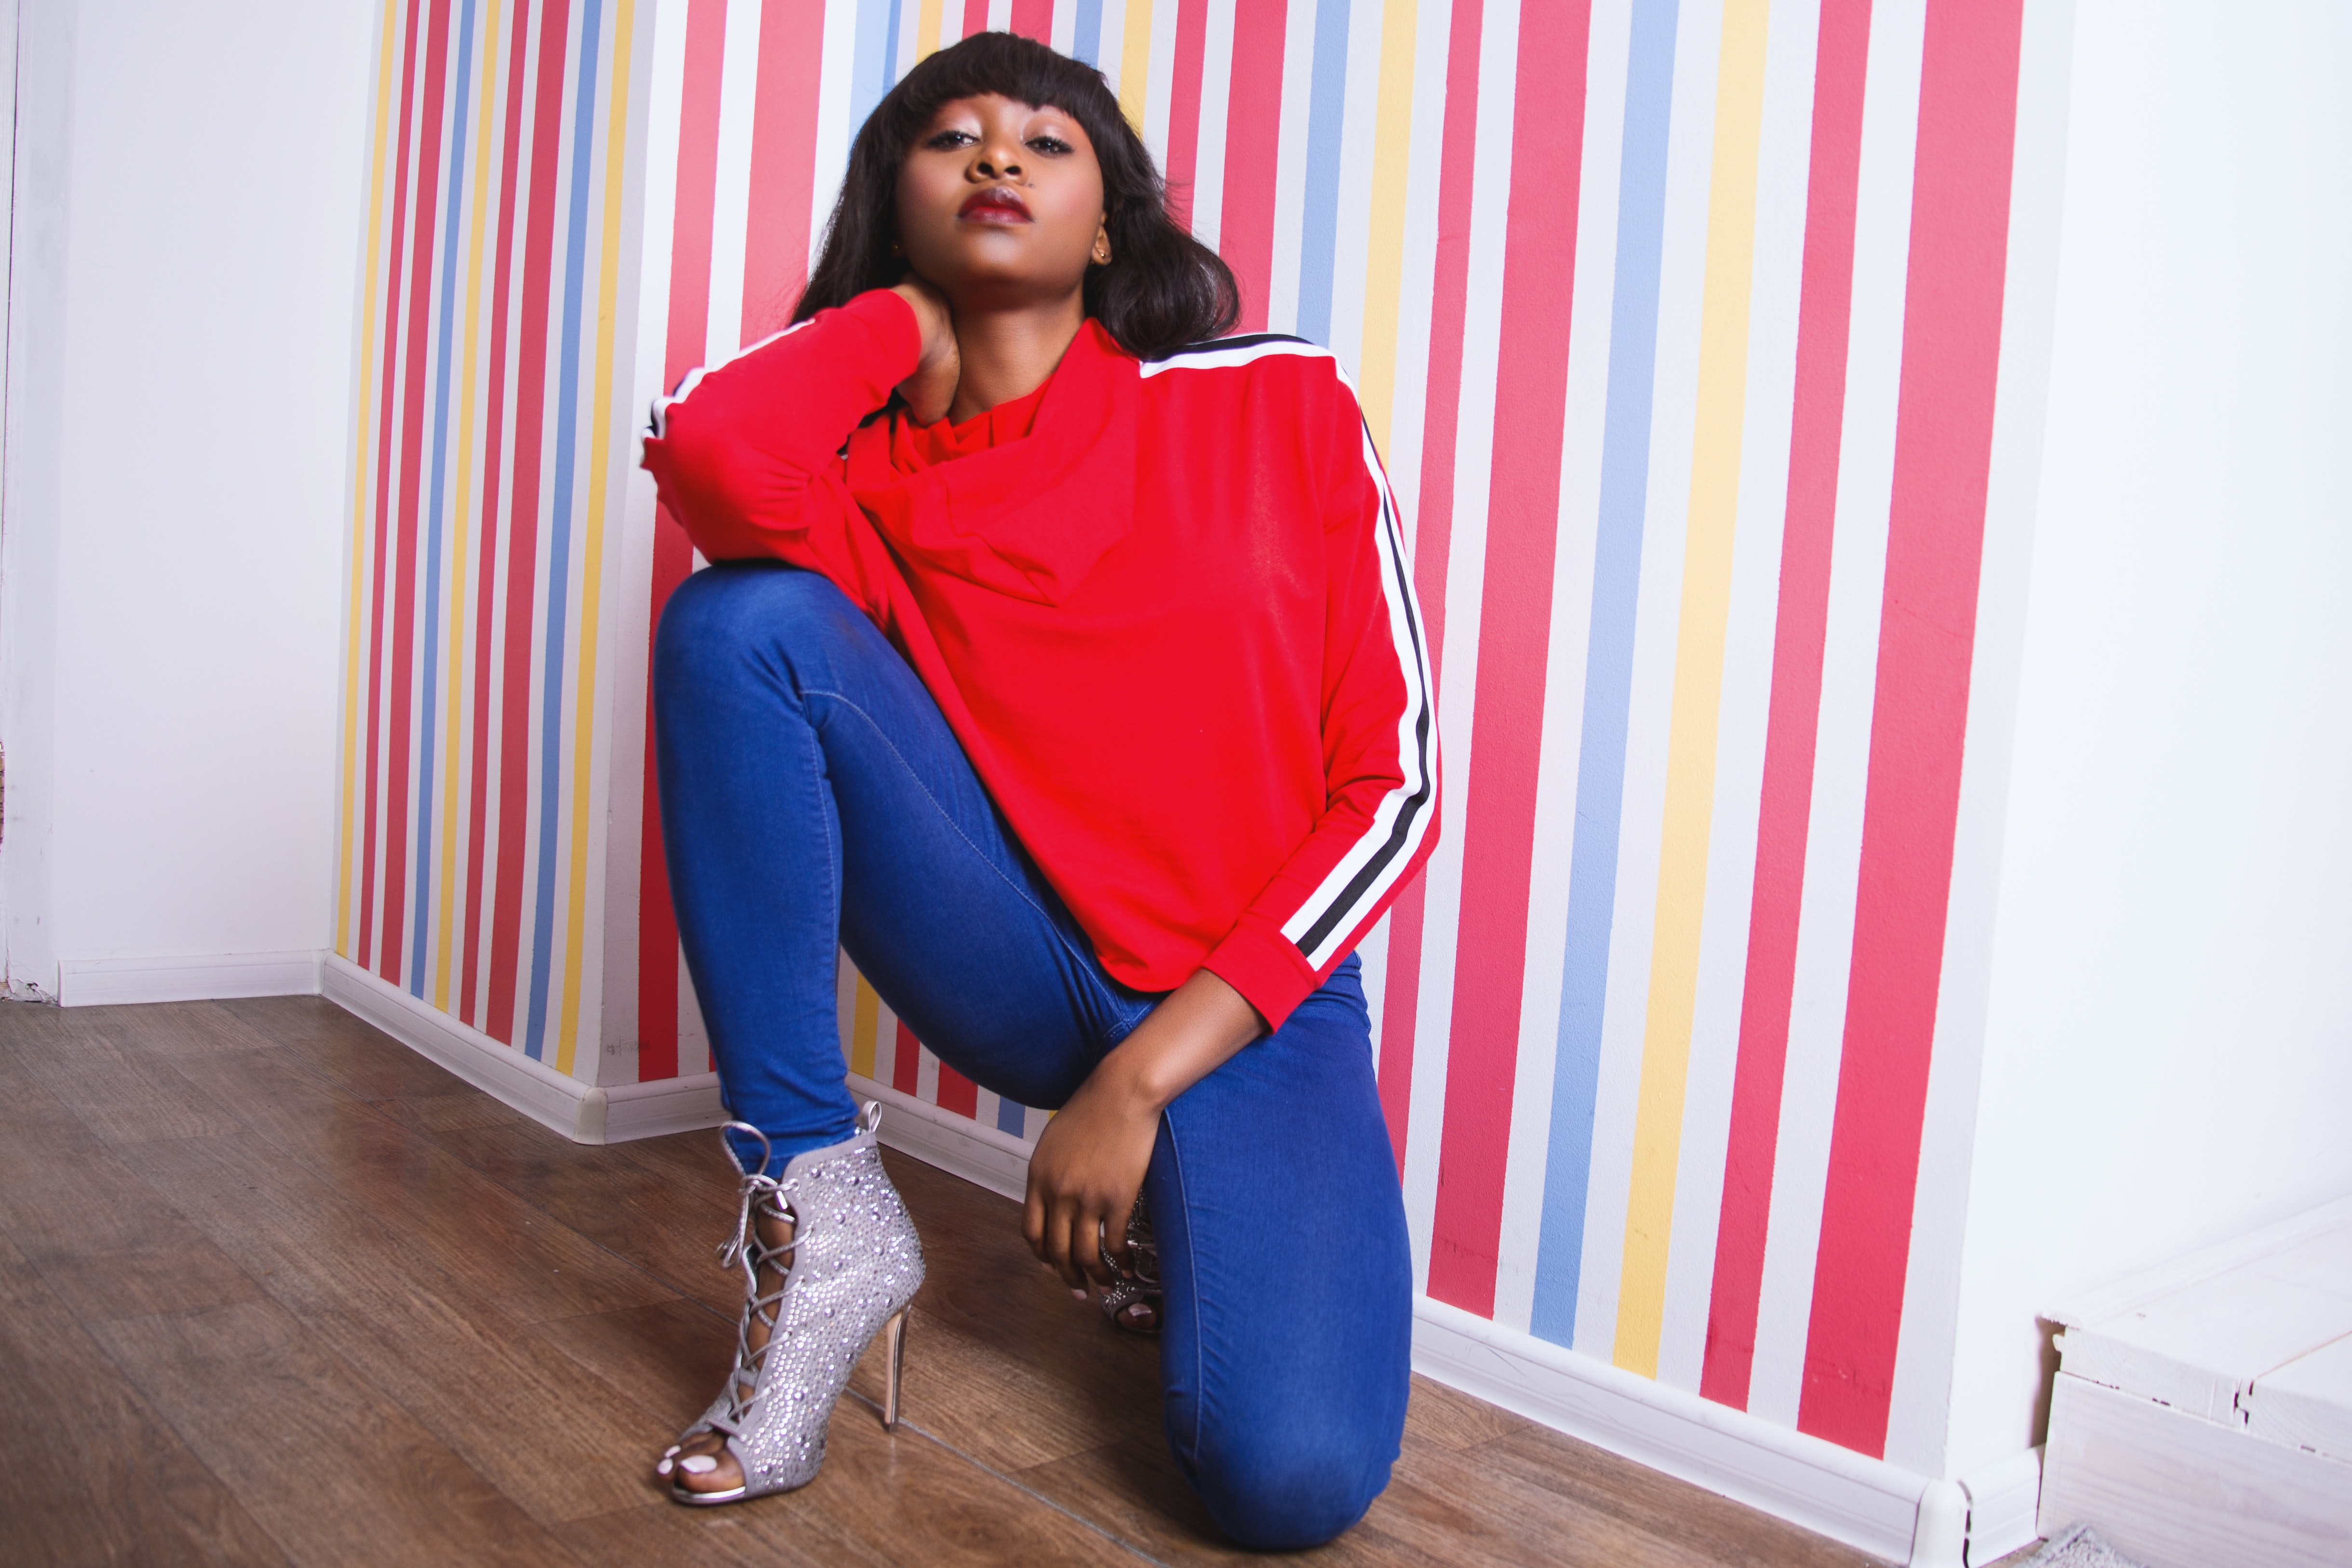
blue, clothing, red, pink, sitting, leg, jeans, footwear, electric blue, fashion, thigh, shoulder, joint, knee, photo shoot, denim, magenta, shoe, neck, tights, furniture, trousers, hip, t shirt, sleeve